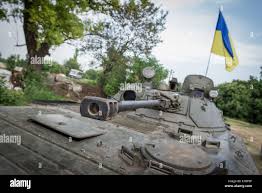
Label: BMP-2